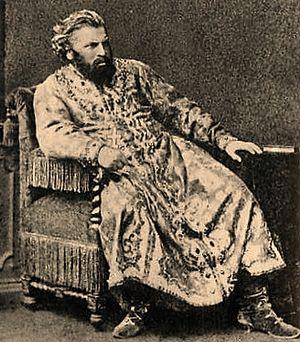
Ivan Alexandrovitch Melnikov est un chanteur d'opéra russe ayant une voix de baryton.